Chelyabinsk

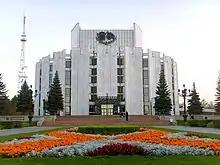
Nahum Orlov State Academic Drama Theater

Chelyabinsk is home to several theatres. The Chelyabinsk Opera and Ballet Theatre, also known as the Glinka State Academic Opera and Ballet Theatre, was built from 1936 to 1955 on the site of the former Nativity Cathedral, which existed from 1748 to 1932. The opening of the theatre eventually took place on 29 September 1956, with a production of Alexander Borodin's "Prince Igor". Others include the Nahum Orlov State Academic Drama Theatre, Chelyabinsk State Chamber Theater, Chelyabinsk State Puppet Theater, Chelyabinsk State Youth Theatre, Mannequin Theater, Chelyabinsk New Arts Theatre, and Chelyabinsk Contemporary Dance Theatre.